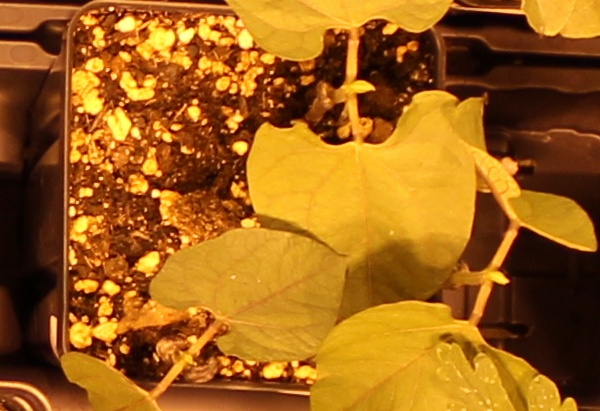
Label: Blackbean